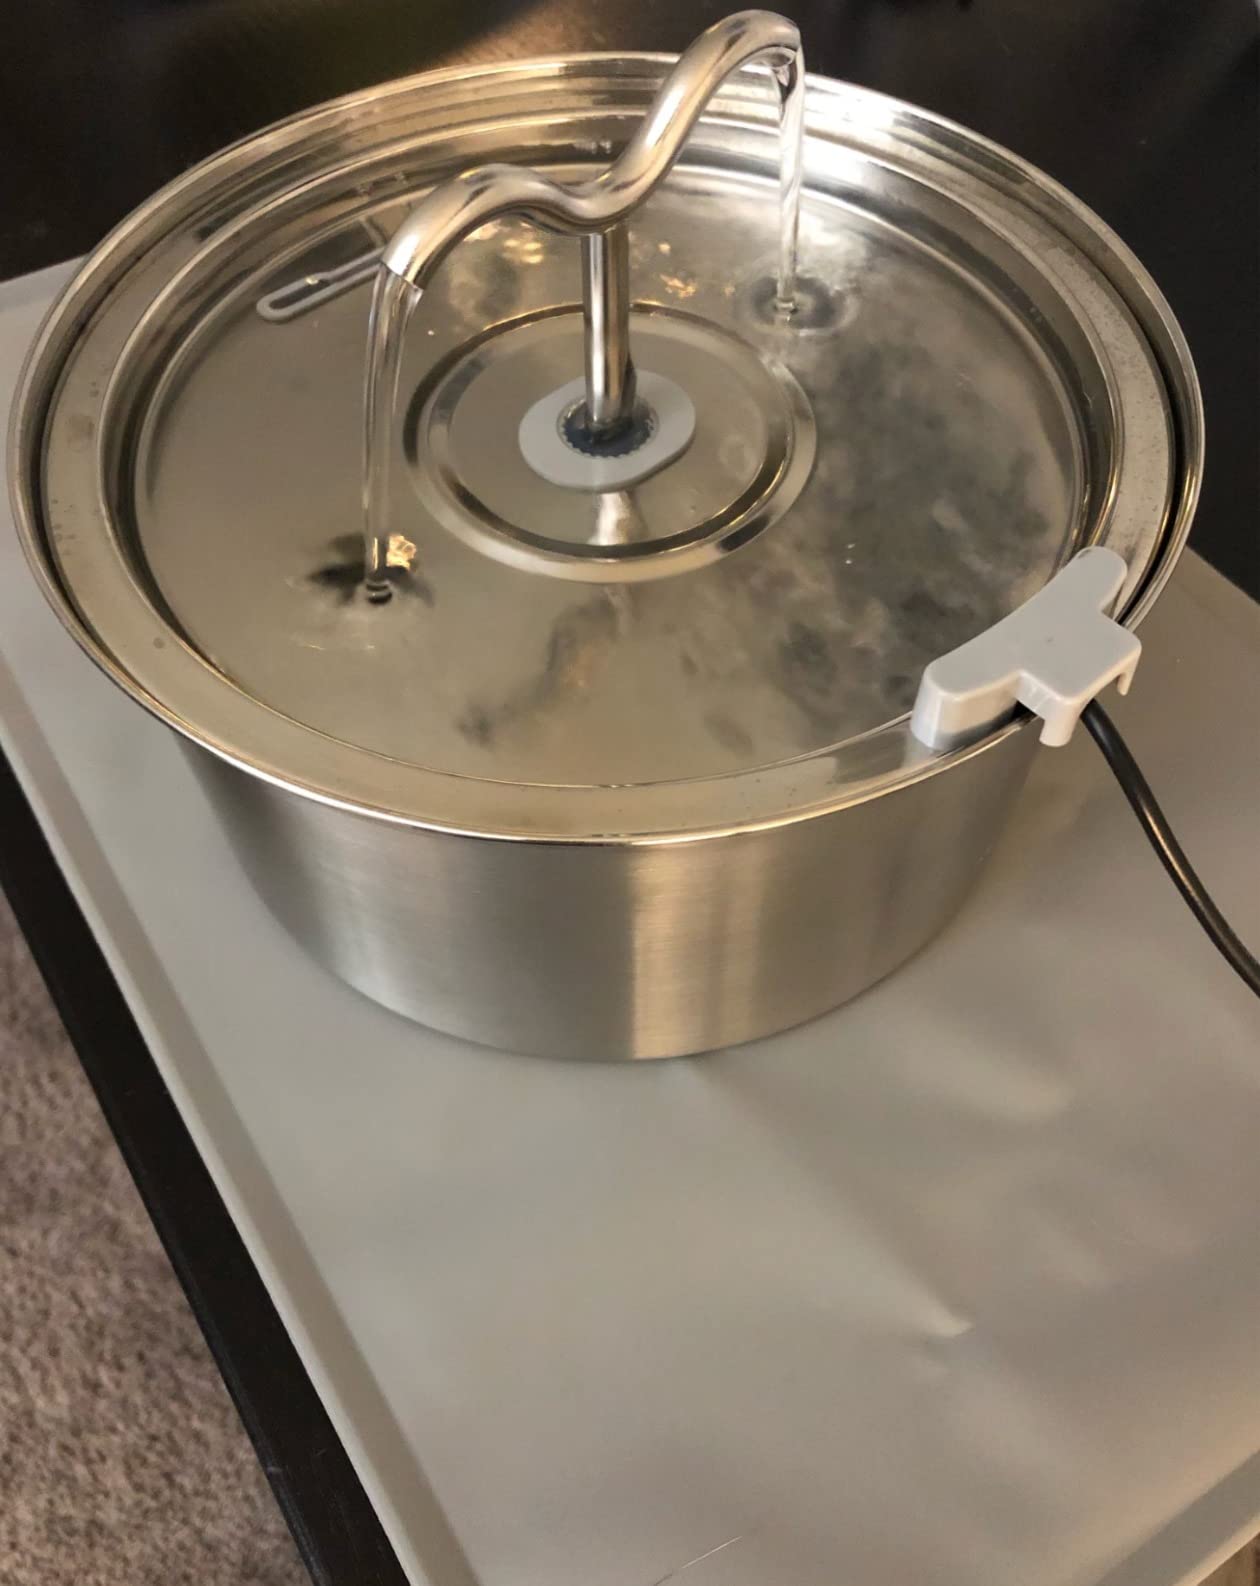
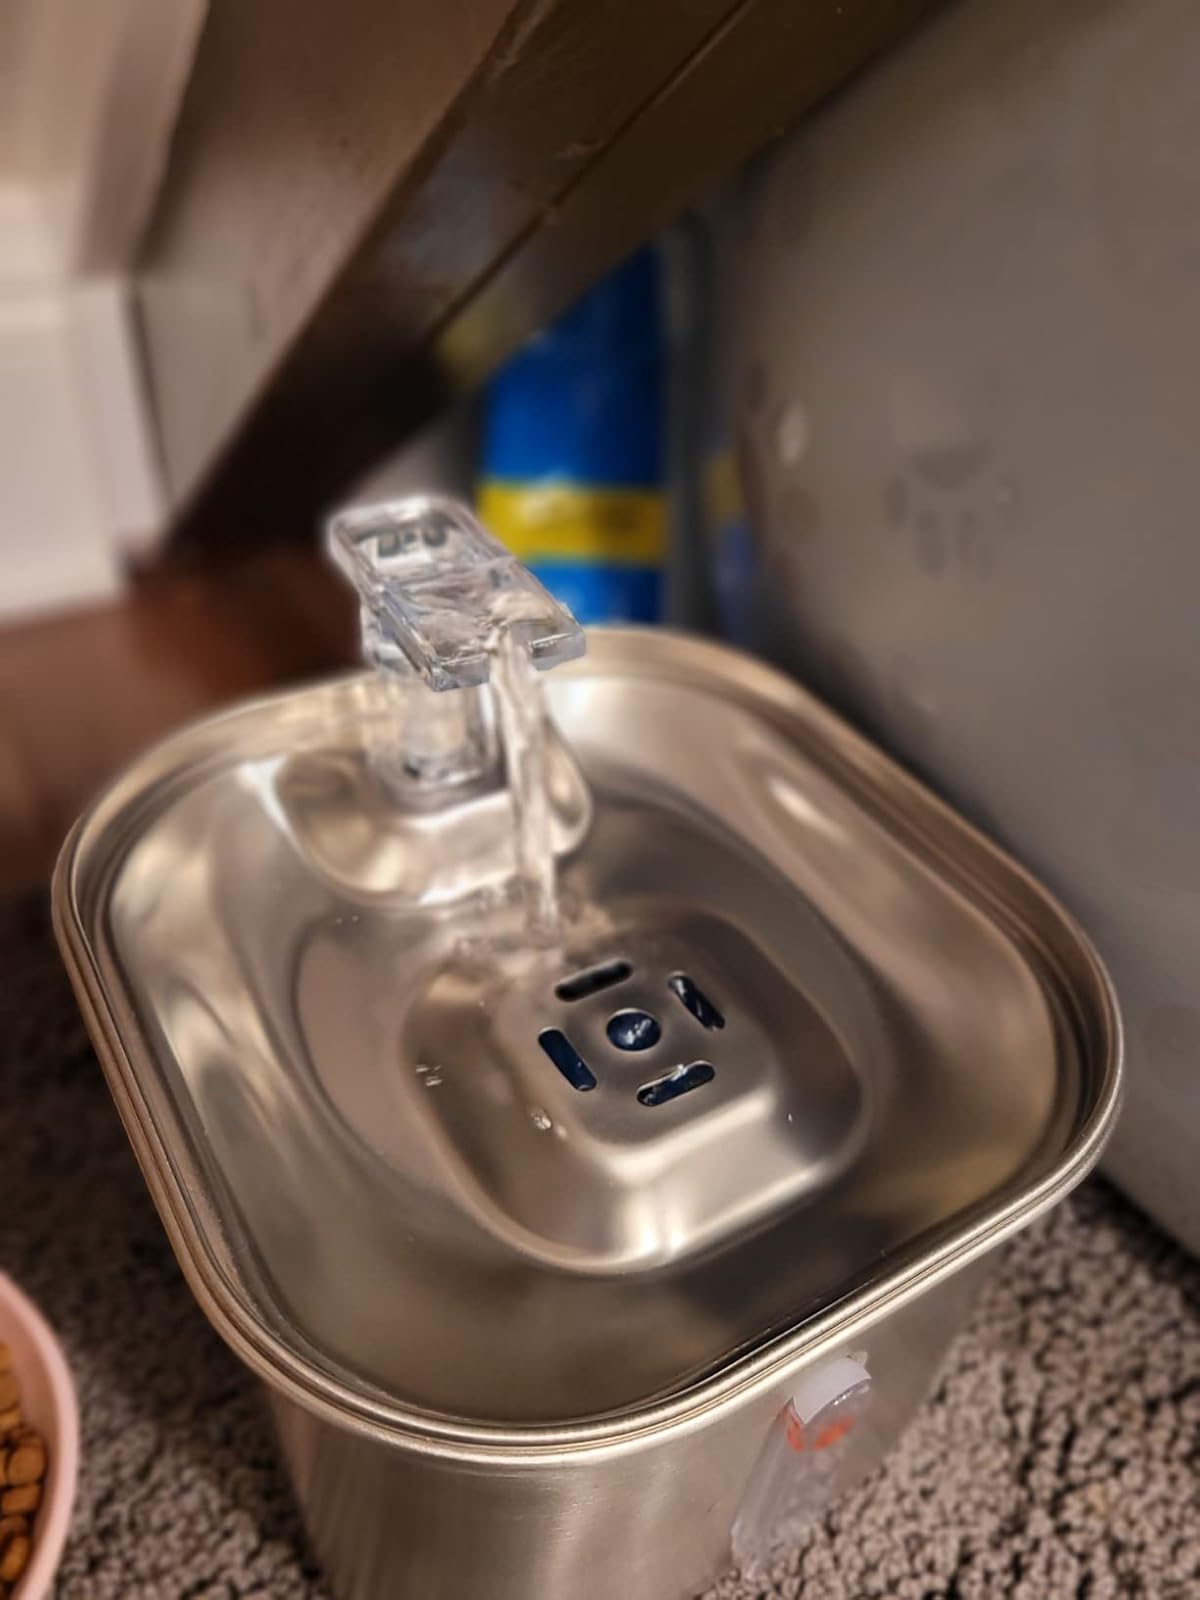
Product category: items_bowl
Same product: no